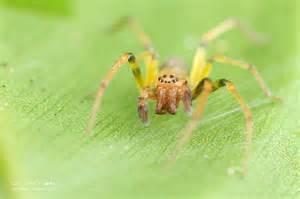
spider